Sister M. T. Martin

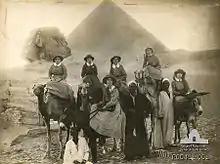
Group of Australian Army nurses visiting Sphinx and the pyramids, circa 1915.

Whilst in Egypt with thousands of other Australian troops waiting to be deployed, Mary Martin visited the Great Pyramid of Giza and painted her name on the wall inside Campbell's Chamber, the uppermost of four chambers directly above the King's Chamber. The inscription, or rather graffiti, reads "SISTER M. MARTIN 2nd. GEN. HOSP 6.2.15" indicating that she visited the pyramid on 6 February 1915. This date is consistent with the deployment of Australian troops (for example the 11th Battalion) who trained in Egypt before being sent into action.